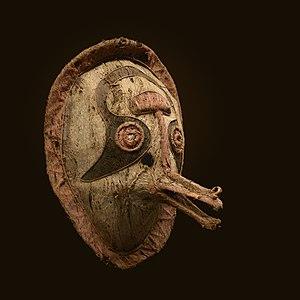
Masque eharo (culture Elema). Papouasie-Nouvelle Guinée.Ces masques étaient vêtus par de jeunes guerriers et perçus comme des figures humoristiques. Ils dansaient avec des groupes de femmes avant des rituels plus solennels, pour l'amusement de la foule rassemblée. Italiano: Maschera eharo - cultura Elema - Papua Nuova Guinea.Queste maschere erano usate da giovani ragazzi per animare delle danze rituali prima di cerimonie più solenni. Le maschere eharo erano percepite come la rappresentazione di figure sovrannaturali nella forma di maschere umoristiche che danzavano con gruppi di donne per il divertimento di tutta la comunità. Čeština: Rituální maska Eharo indiánů kulktury Elema z Papuy-Nové Guineje ze sbírek muzea Muséum de Toulouse ve Francii. Tyto masky byly používány během tanců před samotnými svatými rituály, tanečníci představovali především humorné postavy, které tančily hlavně pro pobavení publika. Español: Máscara eharo de la cultura elema de Papúa Nueva Guinea en el Museo de Toulouse. Estas máscaras fueron vestidas por jóvenes guerreros y percibidas como figuras humorísticas. Bailaron con grupos de mujeres antes de los rituales más solemnes, para la diversión de la multitud reunida. Magyar: Eharo maszk Pápua Új-Guinea elema kultúrájából. Az eharo maszkokat rituális táncokon viselték a hivatalos szent szertartások előtt (Muséum de Toulouse, Toulouse, Franciaország) Македонски: Обредна маска на елемската култура од Папуа Нова Гвинеја, предвидена да ги засмејува учесниците.
La Papouasie-Nouvelle-Guinée, en forme longue l'État indépendant de Papouasie-Nouvelle-Guinée, est un pays d'Océanie occupant la moitié orientale de l'île de Nouvelle-Guinée sur une superficie de 462 840 km². Elle est située en Océanie proche, dans le sud-ouest de l'océan Pacifique, au nord de l'Australie, et à l'ouest des îles Salomon.